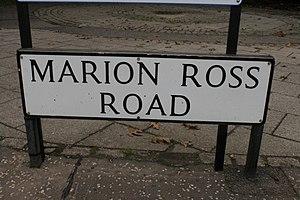
Marion Amelia Spence Ross FRSE est une physicienne écossaise réputée pour ses travaux sur la cristallographie aux rayons X et la dynamique des fluides.